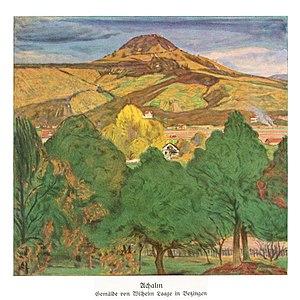
Wilhelm Laage est un peintre allemand.